Izumo no Okuni

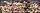

Around 1603, Okuni began performing on the dry riverbed of the Shijōgawara (Fourth Street Dry Riverbed) of the Kamo River and at Kitano Shrine. Okuni also performed for the ladies of the Imperial court. Gathering up the female outcasts and misfits of the region, particularly those involved in prostitution, Okuni gave them direction, teaching them acting, dancing and singing skills in order to form her troupe.